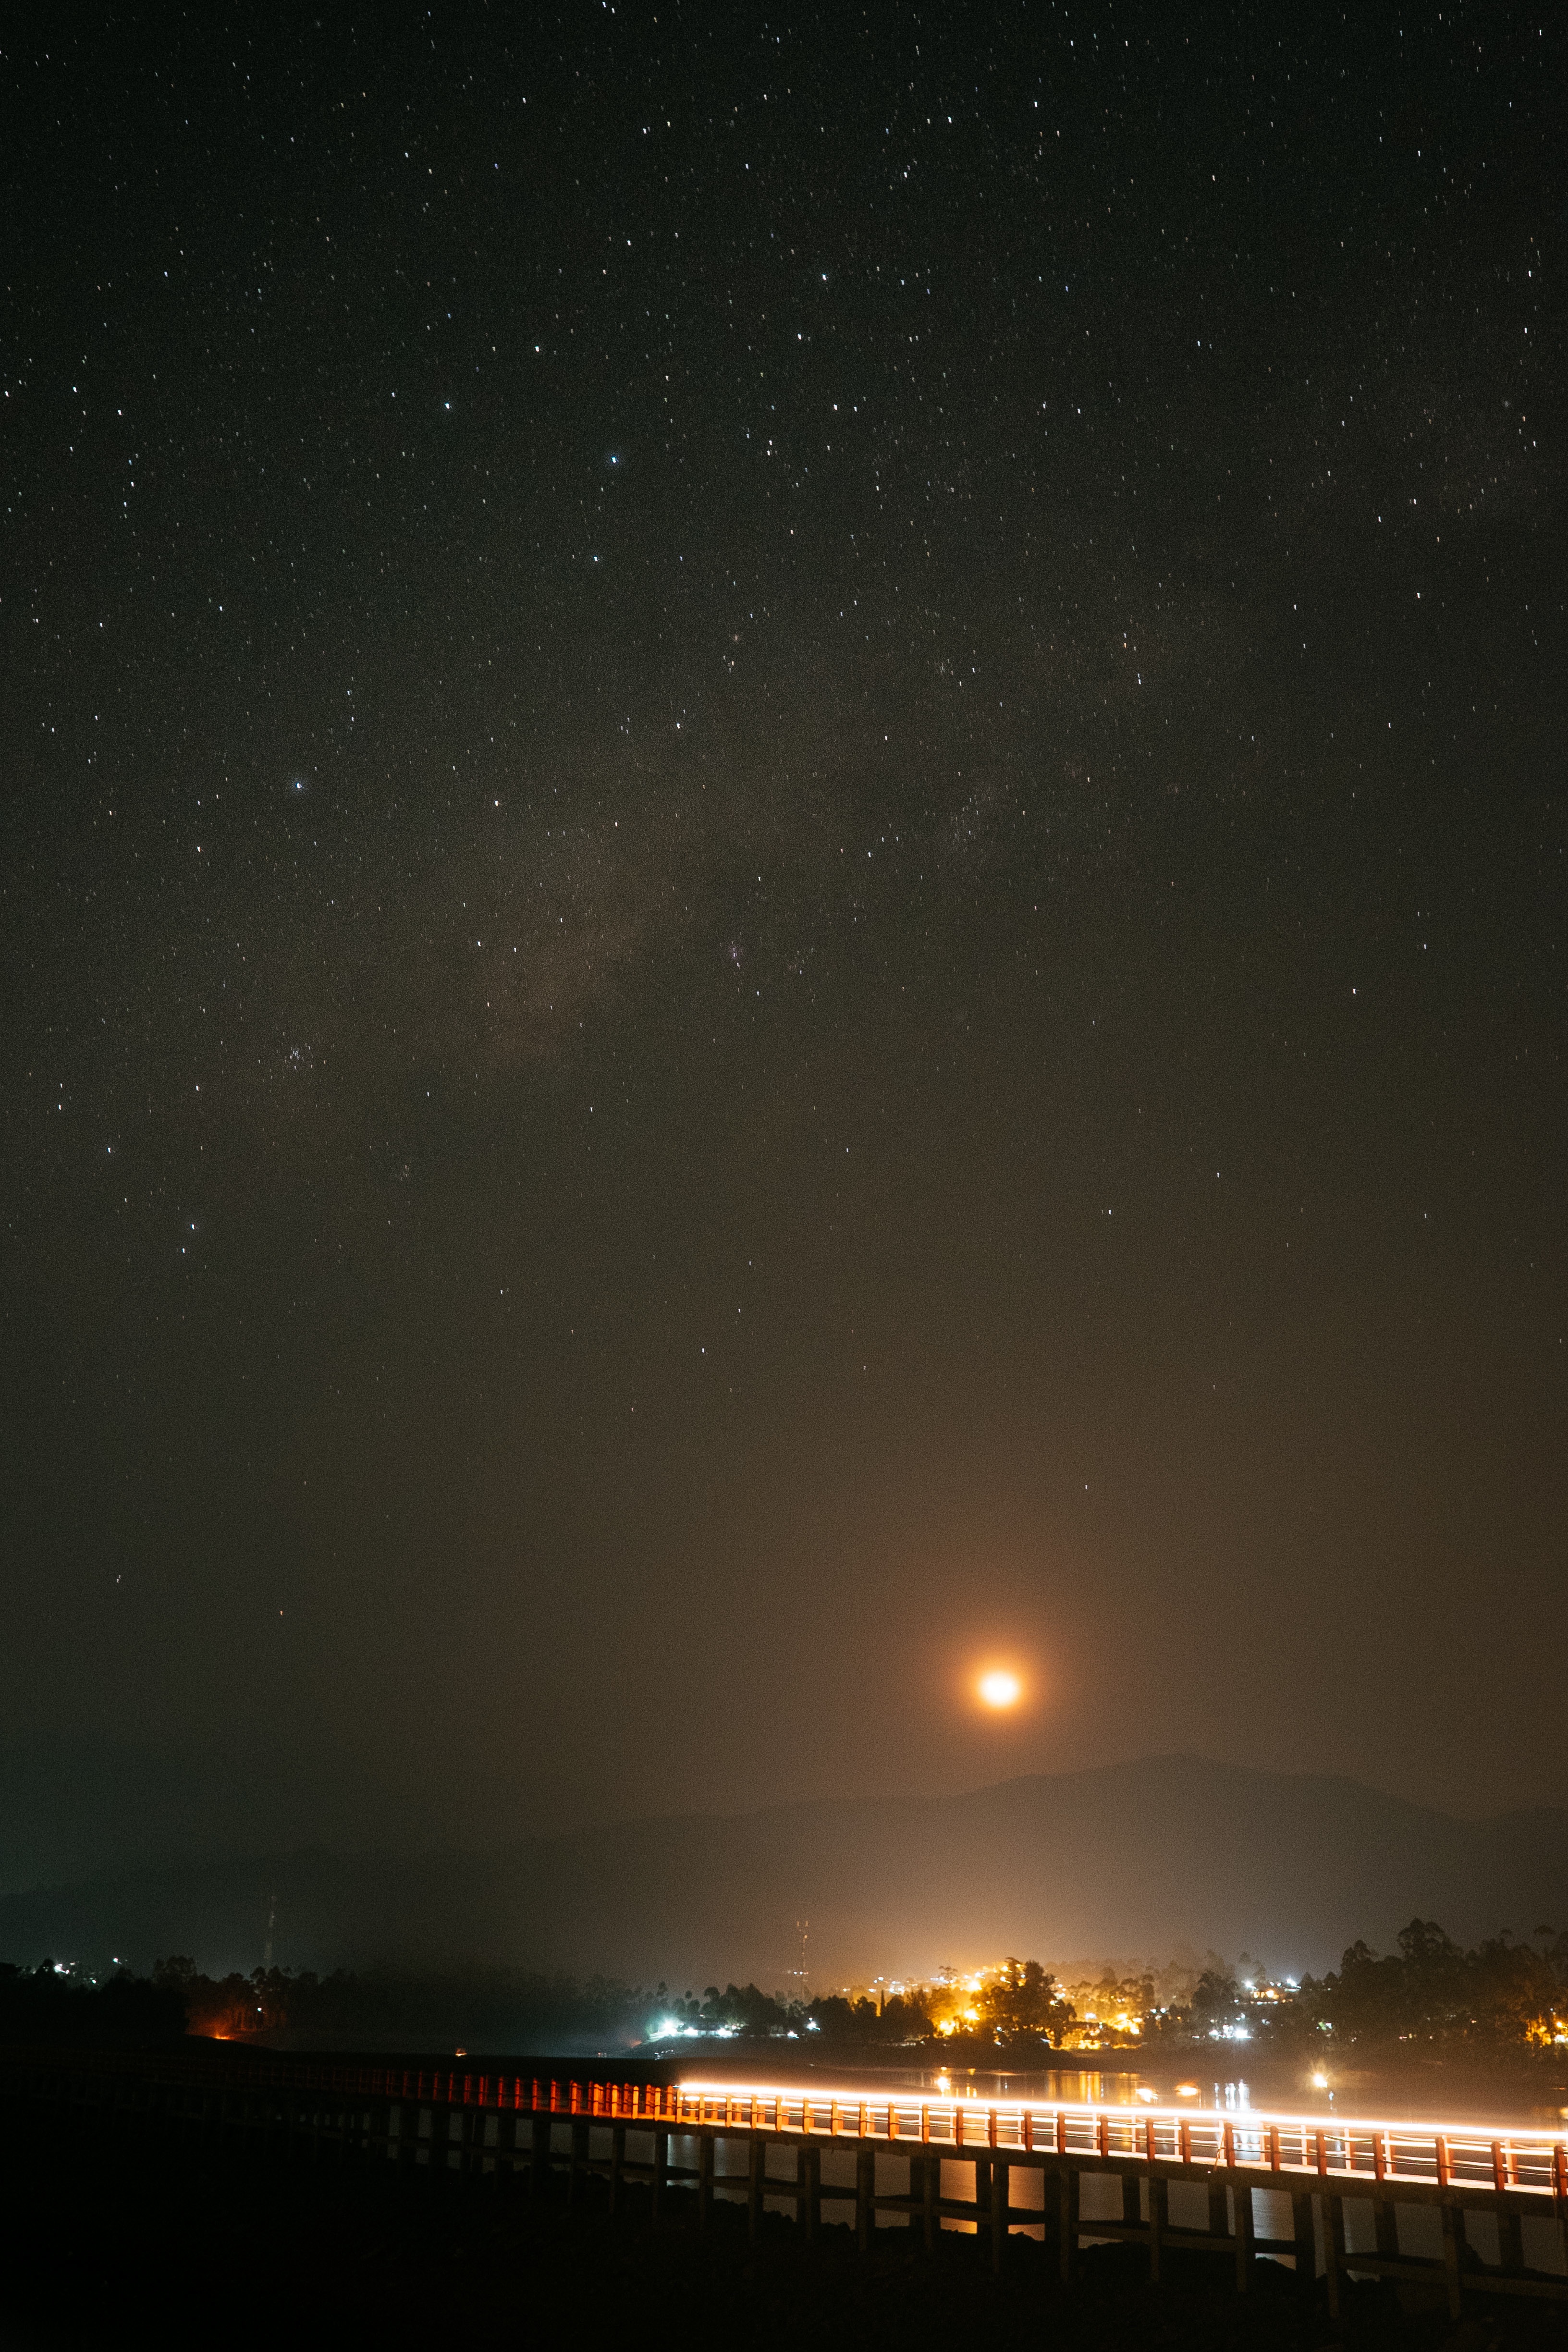
sky, night, star, atmosphere, darkness, galaxy, moonlight, astronomy, astronomical object